Lois (biblical figure)

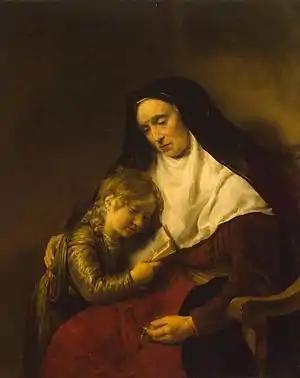
Rembrandt, "Timothy and his Grandmother", 1648.

According to the New Testament, Lois was the grandmother of Timothy. According to extrabiblical tradition, she was born into the Jewish faith, and later accepted Christianity along with her daughter Eunice.